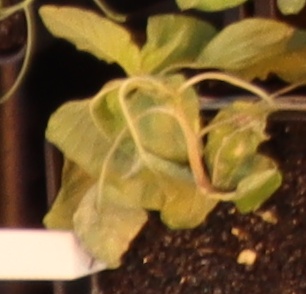
Label: Palmer Amaranth